Argus Island

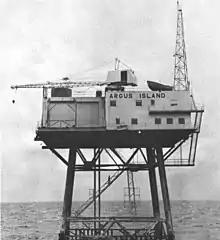
Argus Island Tower

Argus Island was an acoustic research tower and platform located on Plantagenet Bank, a guyot about 30 miles southwest of the island of Bermuda. The tower was originally part of the facilities supporting Project Artemis and Project Trident under auspices of the Tudor Hill Laboratory, a facility of the US Navy's Underwater Sound Laboratory. Later the tower was used for additional acoustic experiments as well as oceanographic observations, wave height measurements, optical observations, air containment measurements and measurements of the effects of the ocean environment on the structure itself.